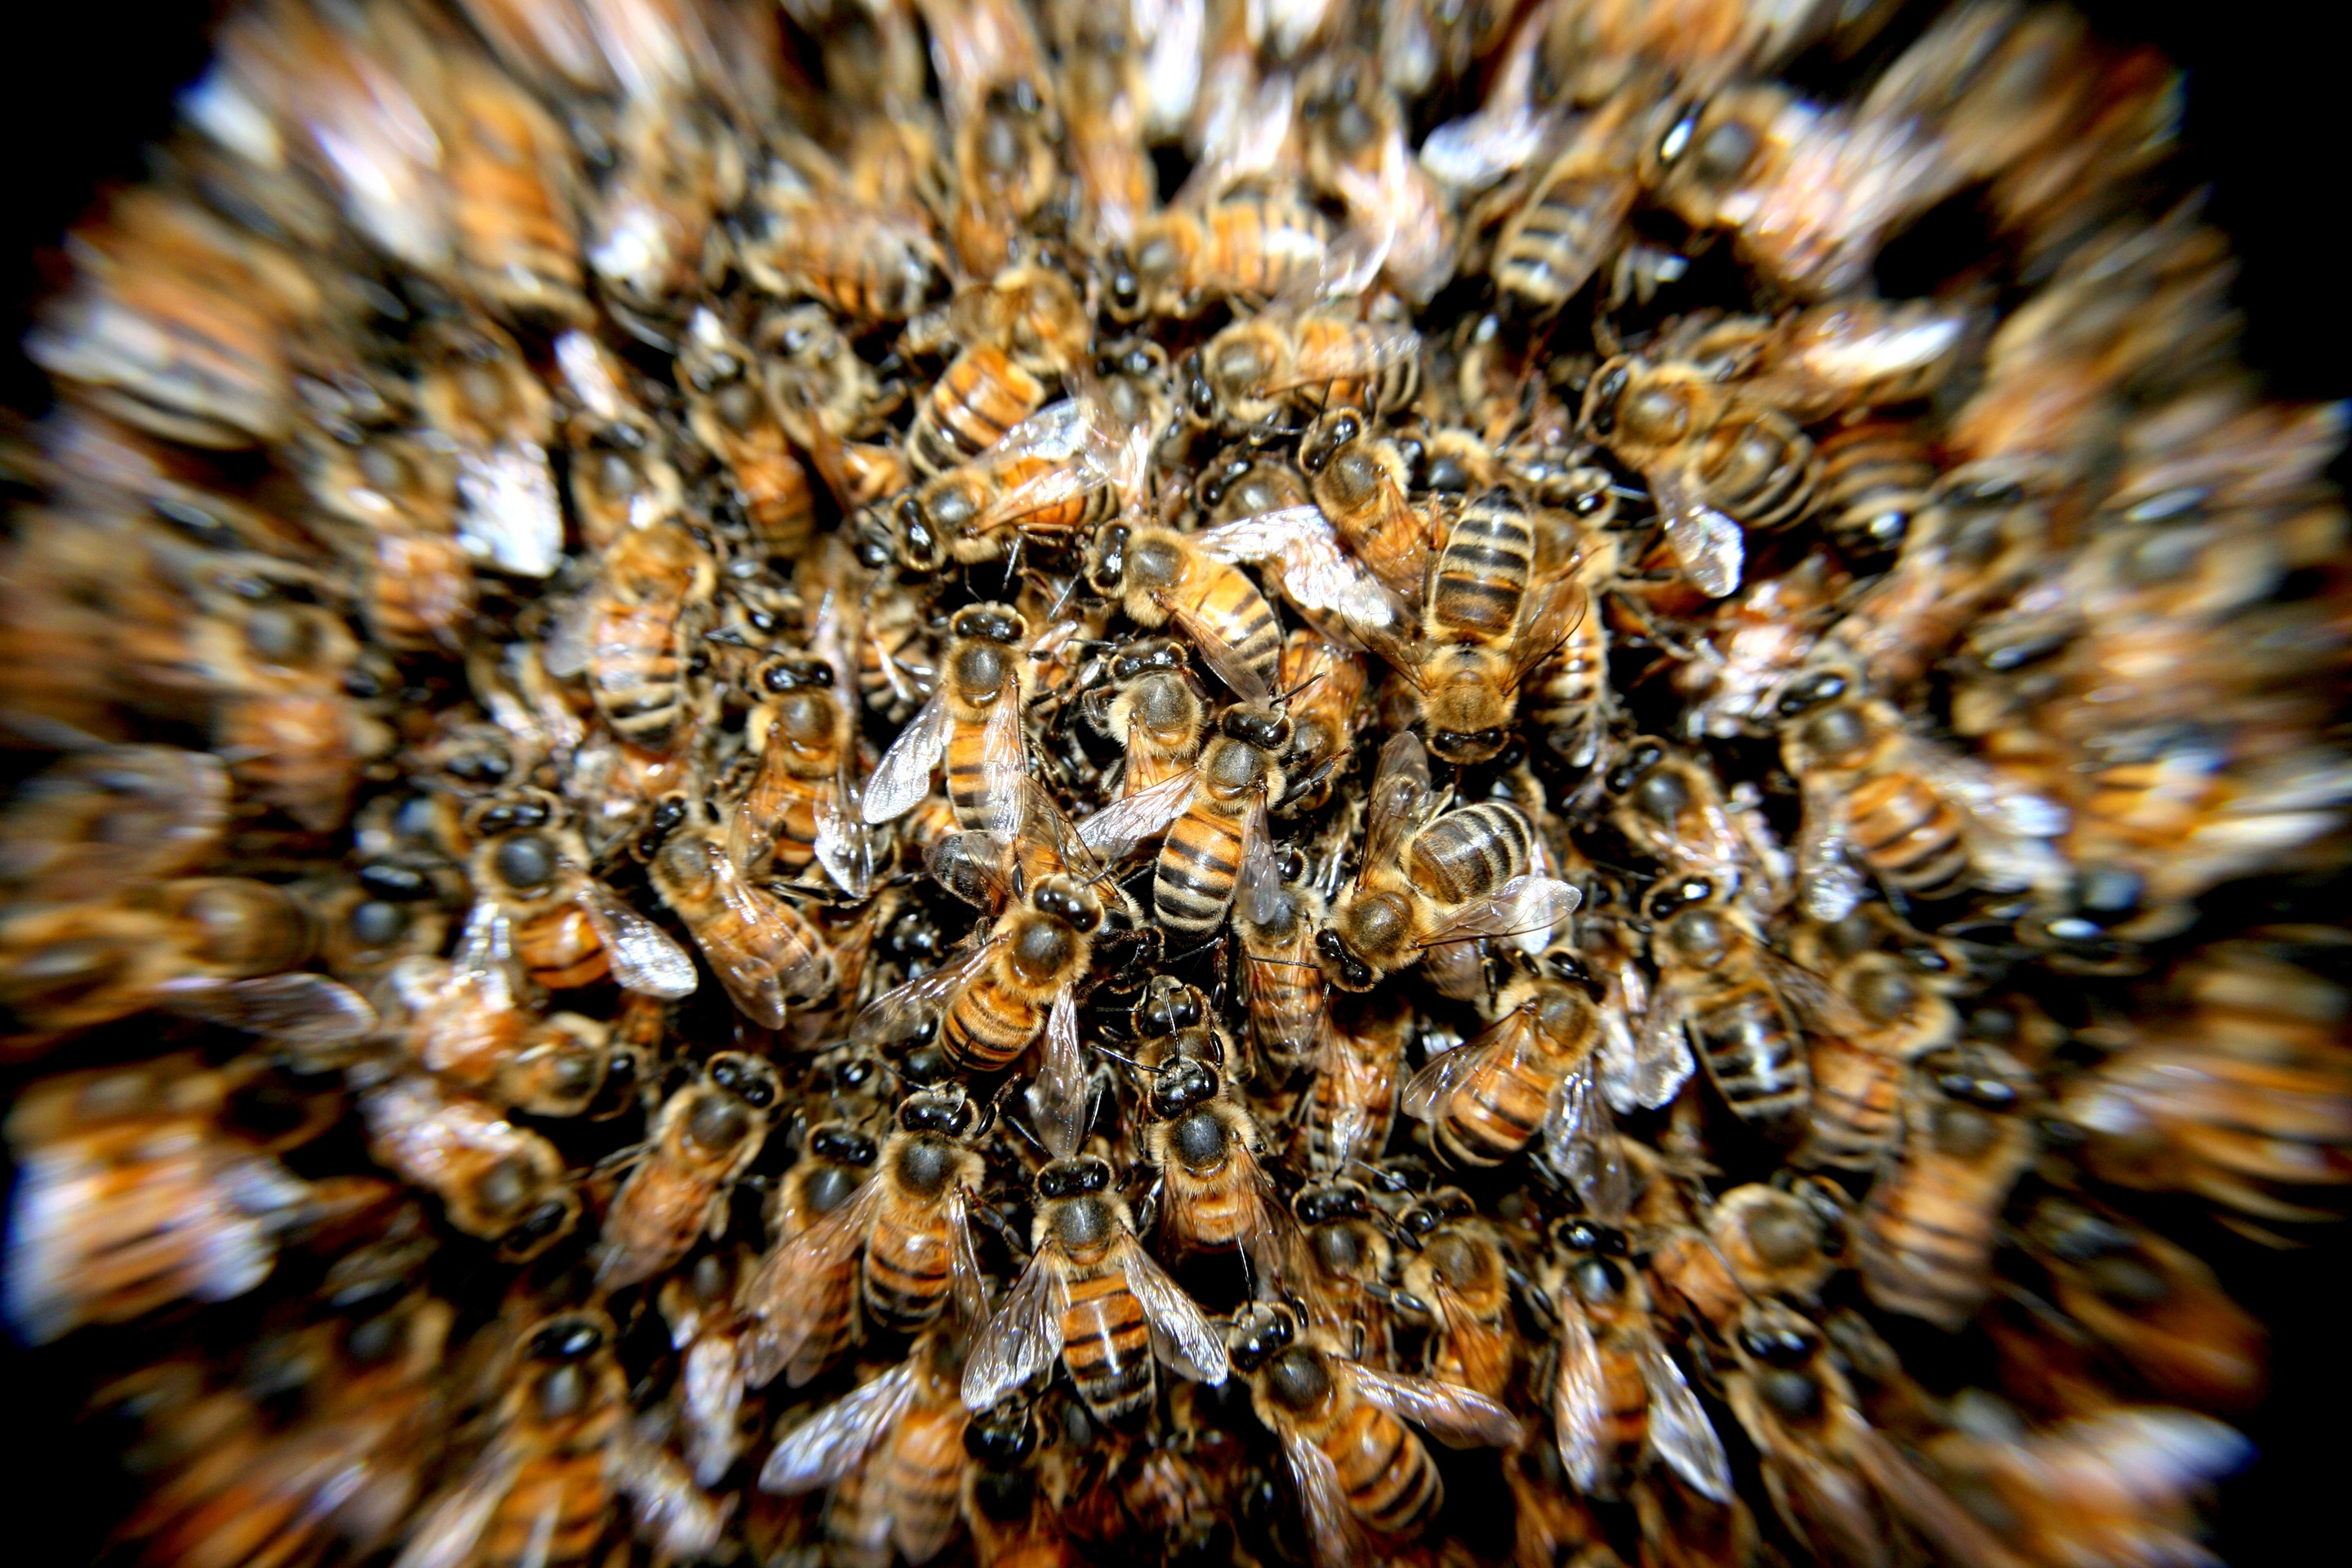
photography, flower, insect, macro, invertebrate, close up, insects, sea urchin, bees, macro photography, swarm, sunflower seed